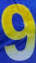
Number: 9